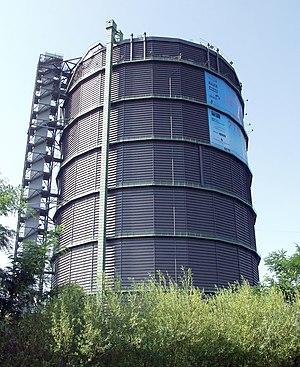
Oberhausen est une ville indépendante allemande du district de Düsseldorf, dans le Land de Rhénanie-du-Nord-Westphalie. Elle se situe dans la Ruhr, à environ 30 km au nord de Düsseldorf et fait partie de la structure intercommunale de la Ruhr qui regroupe quelque 5 millions d'habitants.
Gutehoffnungshütte était une entreprise allemande d'ingénierie minière, localisée à Oberhausen dans la région de la Ruhr.
Un gazomètre est un réservoir servant à stocker le gaz de ville, le gaz naturel ou bien le biogaz à température ambiante et à une pression proche de la pression atmosphérique. Le volume du réservoir varie selon la quantité de gaz qu'il contient, la pression étant assurée par une cloche mobile verticalement. Les plus grands gazomètres ont des capacités allant jusqu'à 350 000 m³, pour des structures atteignant plus de 60 mètres de diamètre.